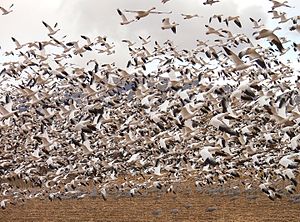
Snegås / Galleri
Snegåsen er en fugl i familien af egentlige andefugle. Den yngler især på den arktiske tundra i Nordamerika og overvintrer mod syd. Der findes to farvevarianter af snegås, den almindeligste har hvid fjerdragt med sorte vingespidser, mens en anden variant har blålige vinger, brun krop og hvidt hoved.